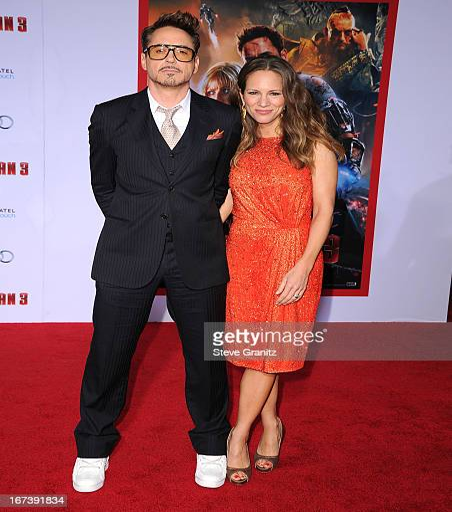
actor and organisation founder arrives